Active Lancer

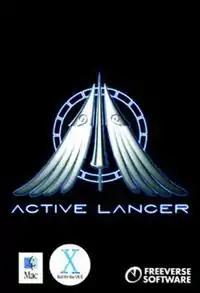

Active Lancer is a 2D shoot 'em up video game created by Freeverse for Mac OS 9 and macOS. It plays in the style of many old school computer games and features little plot line or story development. The demo is downloadable from macgamefiles.com. There are several levels the player is required to complete. It lacks a multiplayer mode but two players can play together on the same computer. It was much less successful than Freeverse's popular WingNuts Series.